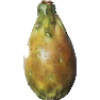
Label: Cactus fruit 1